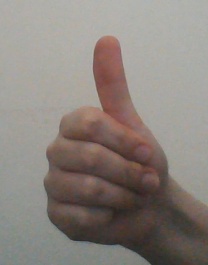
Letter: aleff